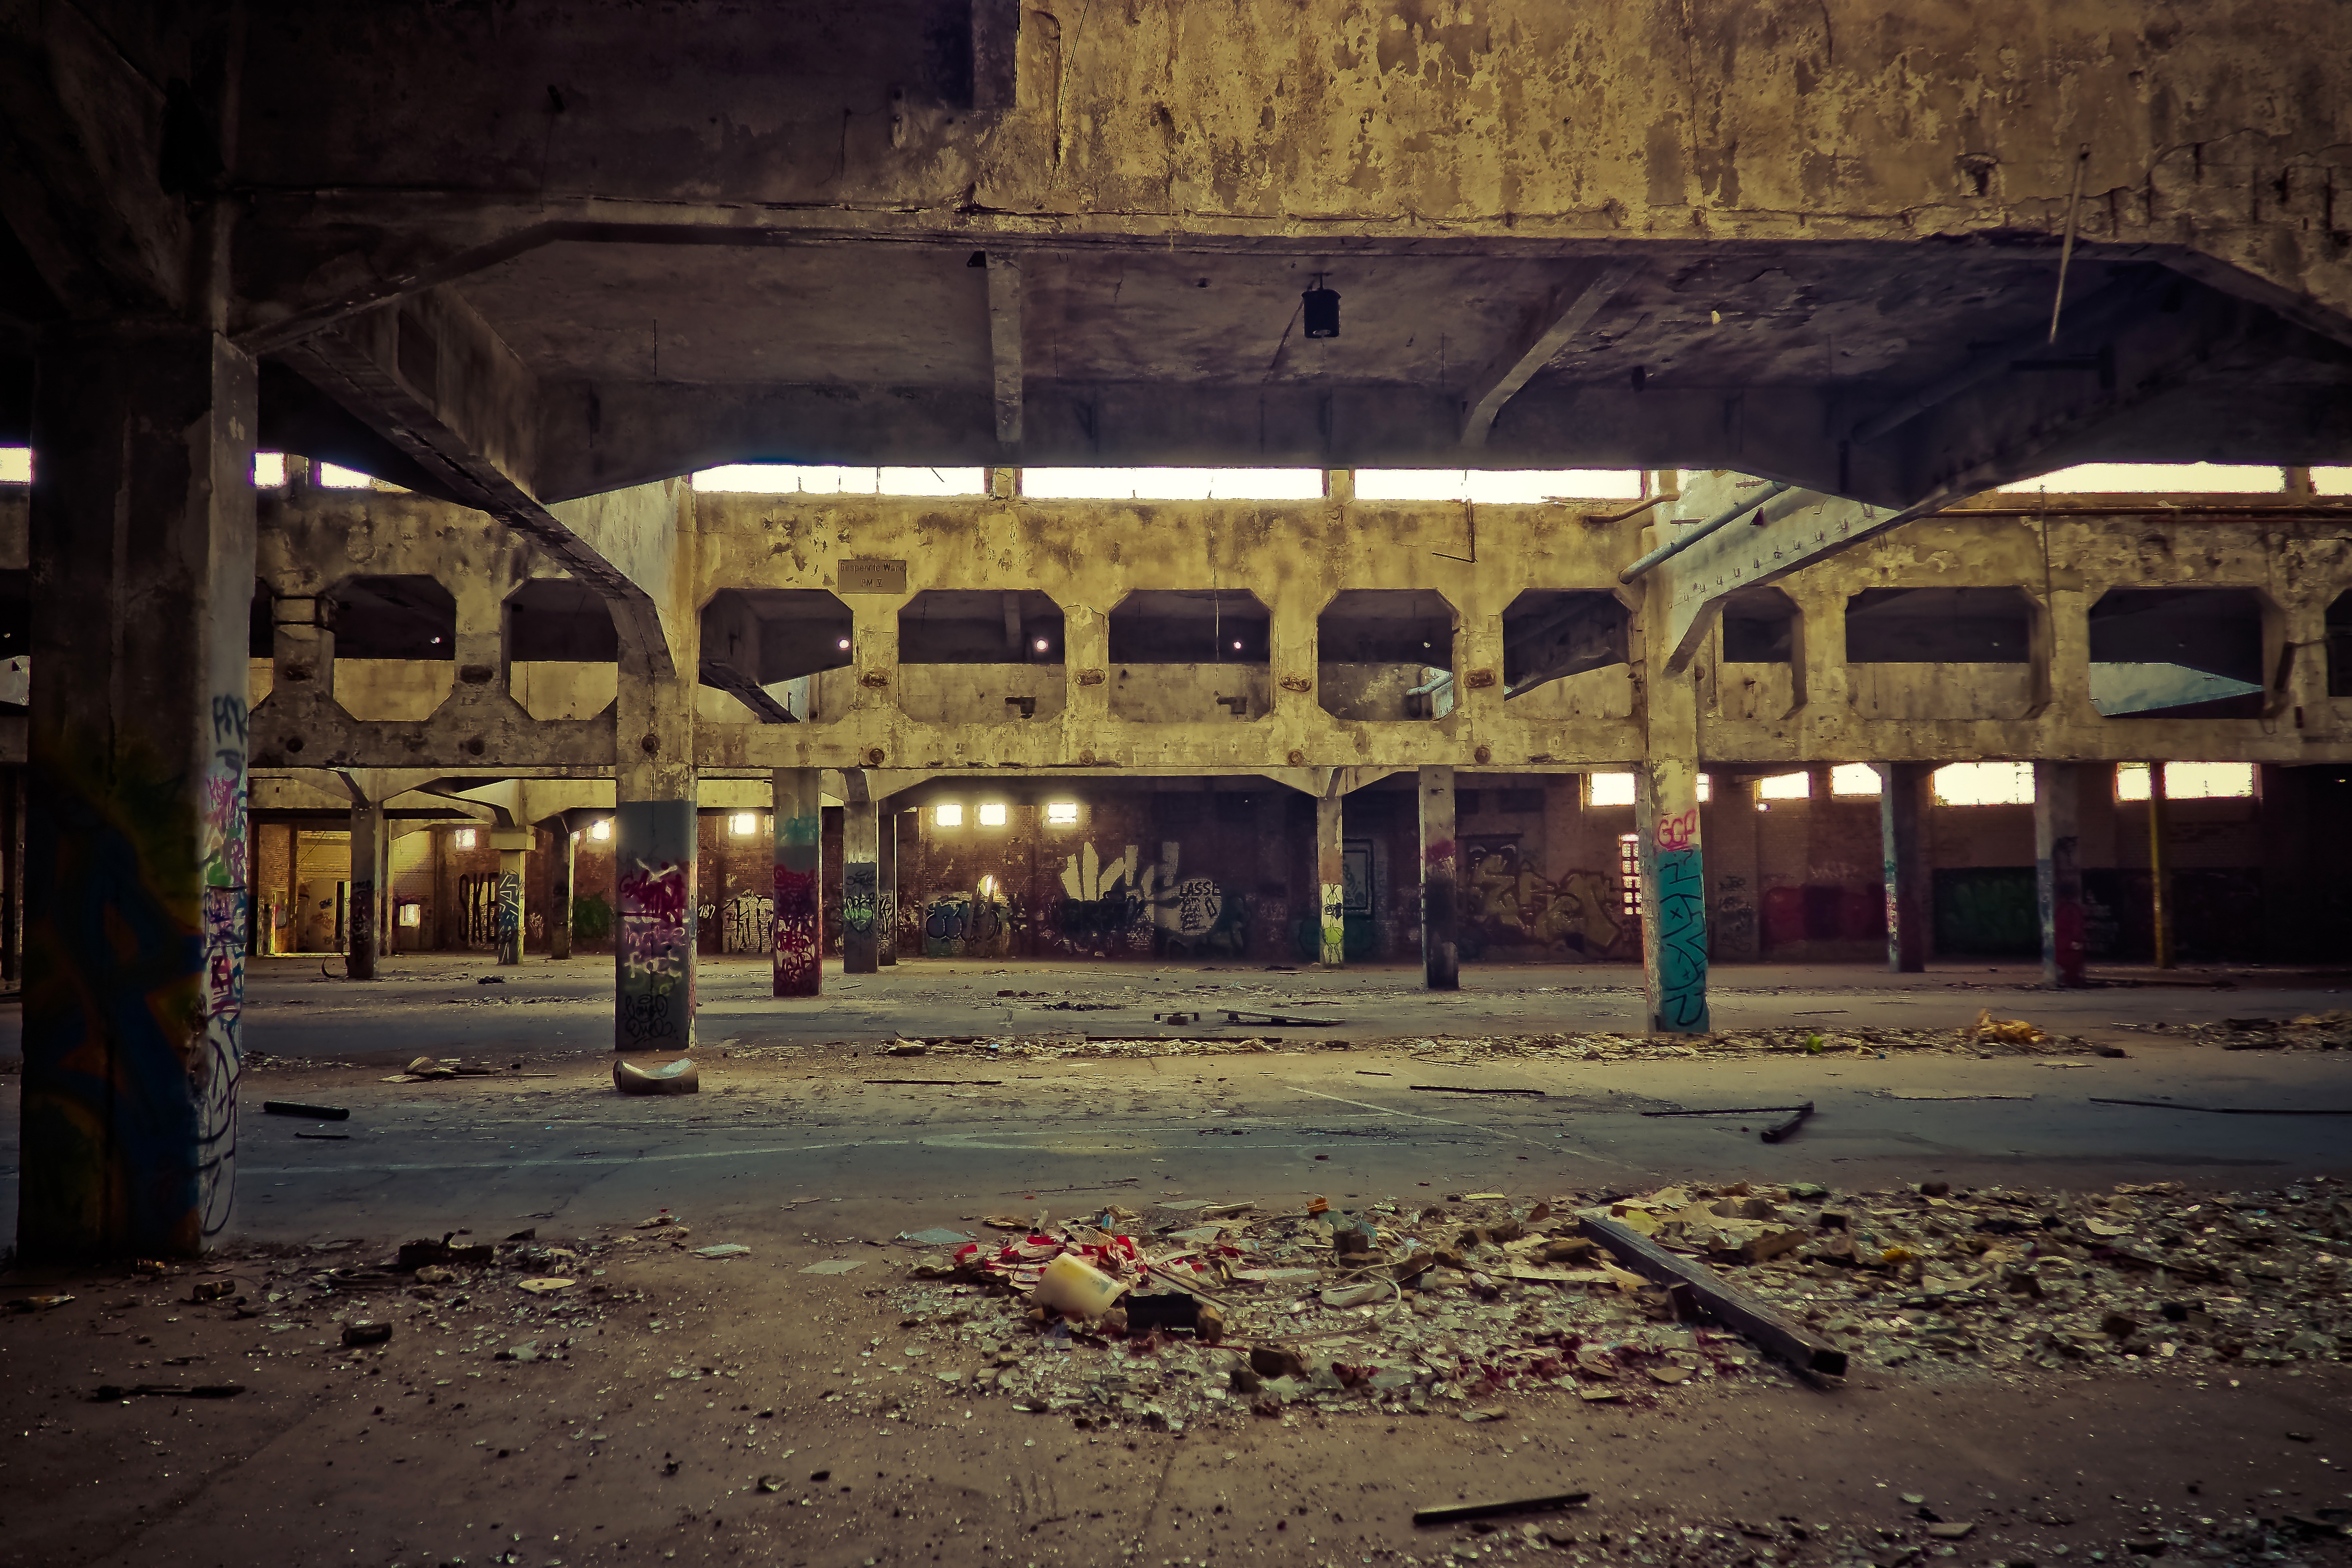
architecture, night, town, building, old, city, atmosphere, travel, dark, evening, dirt, hall, broken, factory, dirty, empty, industry, decay, ruin, room, old building, graffiti, destroyed, weathered, transience, temple, neglected, dilapidated, weird, creepy, gloomy, rooms, destruction, mood, past, forget, end, transient, leave, wall painting, industrial plant, lost places, pforphoto, break up, industrial building, factory building, lapsed, old factory, ailing, threatening, run down, urban area, ancient history, human settlement